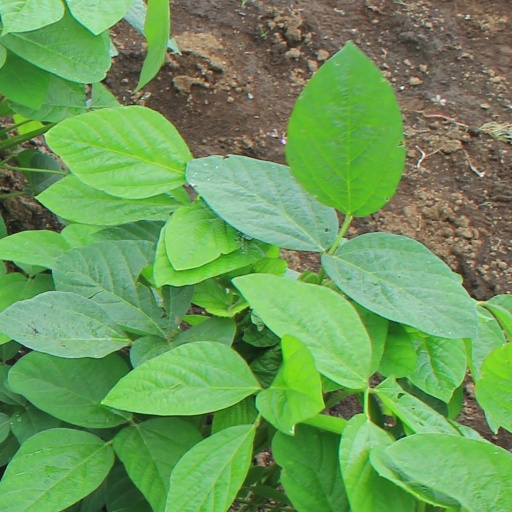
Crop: soybean